Devil Fetus

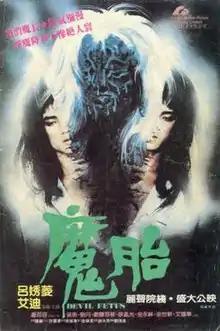
Original Hong Kong release poster

Devil Fetus (魔胎) is a 1983 Hong Kong horror film directed by Lau Hung Chuen.